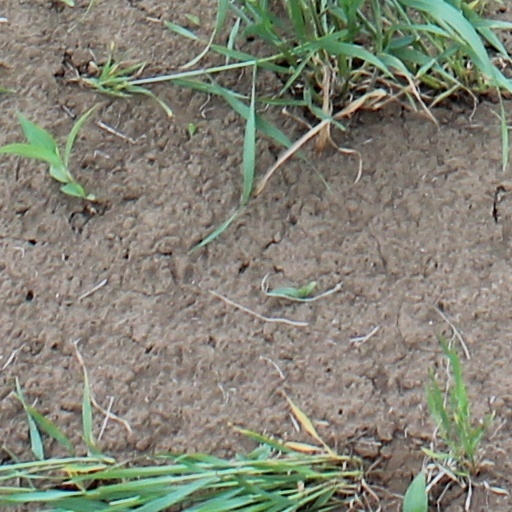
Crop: wheat